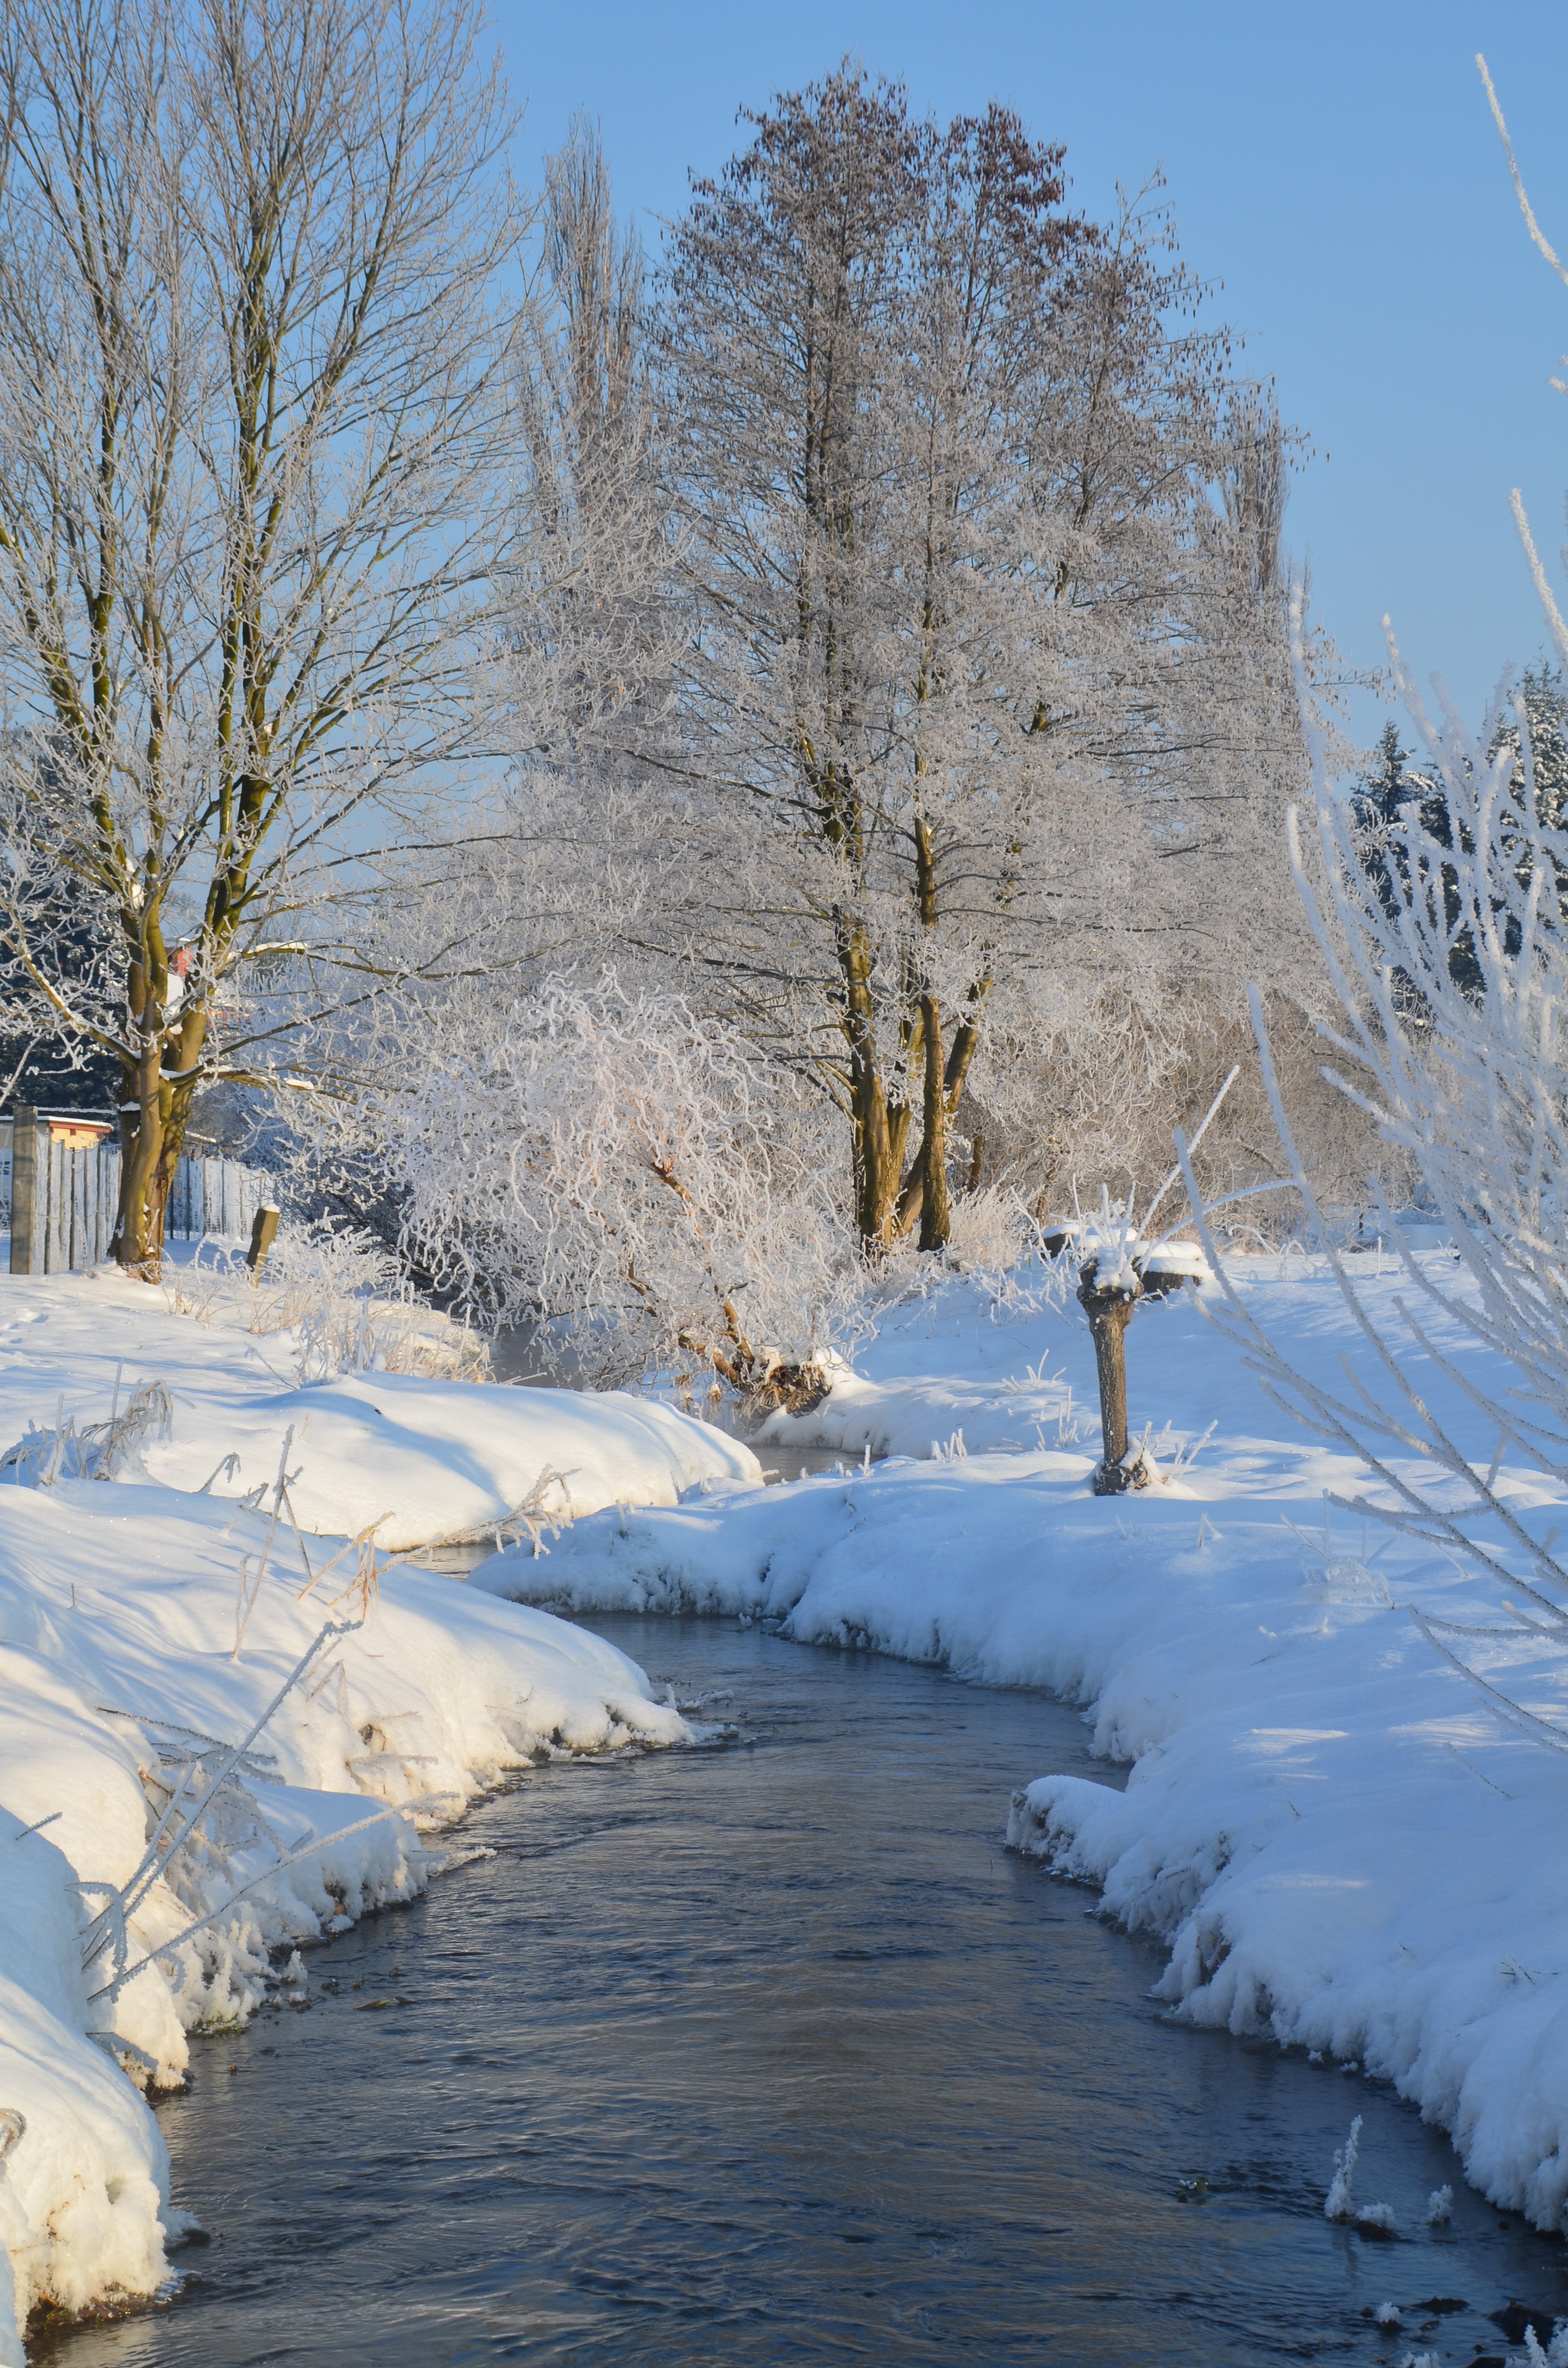
tree, snow, cold, winter, sunrise, frost, ice, weather, frozen, season, bach, winter magic, freezing, eiskristalle